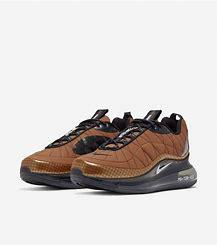
Brand: Nike
Model: MX 720 818